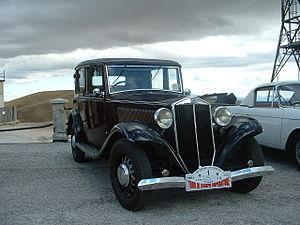
La Lancia Augusta était une automobile de grande classe fabriquée par le constructeur italien Lancia entre 1933 et 1936.
La Scuderia Lancia, qui deviendra plus tard la Squadra Corse HF Lancia est l'atelier de course de l'entreprise automobile Lancia e Cia, créé en 1952 par Gianni Lancia, fils du fondateur de la marque. La Scuderia Lancia débute officiellement en compétition en sports mécaniques où elle s'illustre notamment à la Carrera Panamericana, à la Targa Florio ou aux Mille Miglia. L'écurie s'est aussi engagée en Formule 1 en 1954-1955, sans briller particulièrement. La Squadra Corse a su rebondir en Championnat du Monde d'Endurance avec la conquête de trois titres mondiaux entre 1979 et 1981 et en rallyes en remportant onze titres des constructeurs et quatre titres pilotes entre 1974 et 1992. Depuis fin 1991, Lancia a cessé tout engagement officiel en compétition automobile.